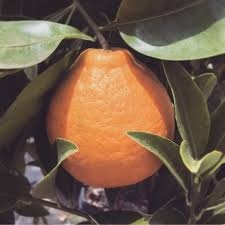
Label: mandarine